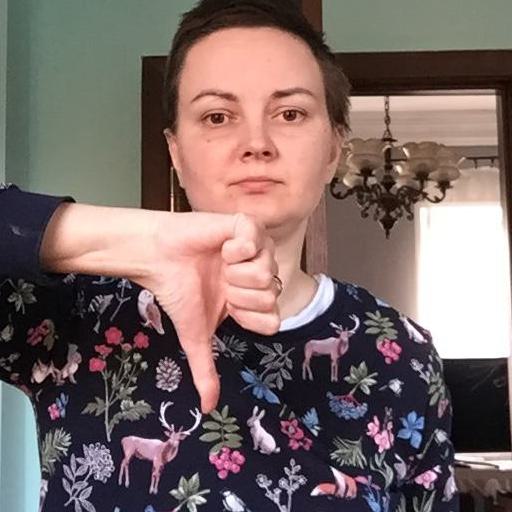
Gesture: dislike